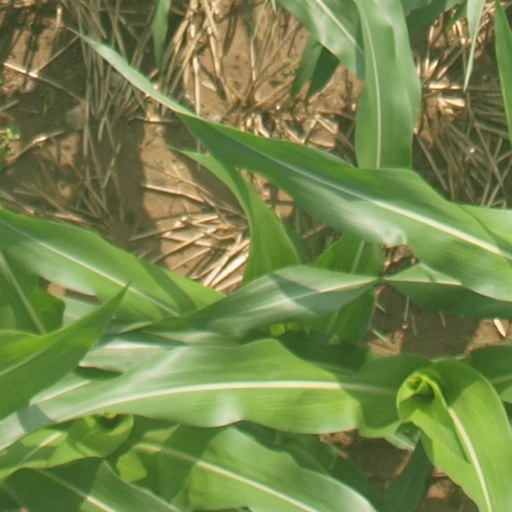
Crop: maize; corn